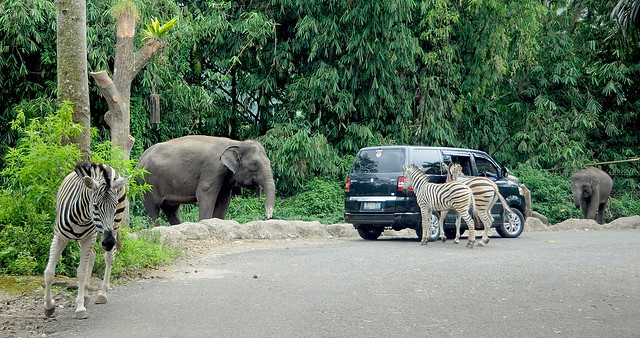
A group of animals surround a car on the road.
Zebras and elephants checking out a passenger van.
A vehicle driving through a wildlife exhibit with elephants and zebras.
Two Zebras are standing next a car on the road.
Zebras and elephants walking near a car in a wild life park.